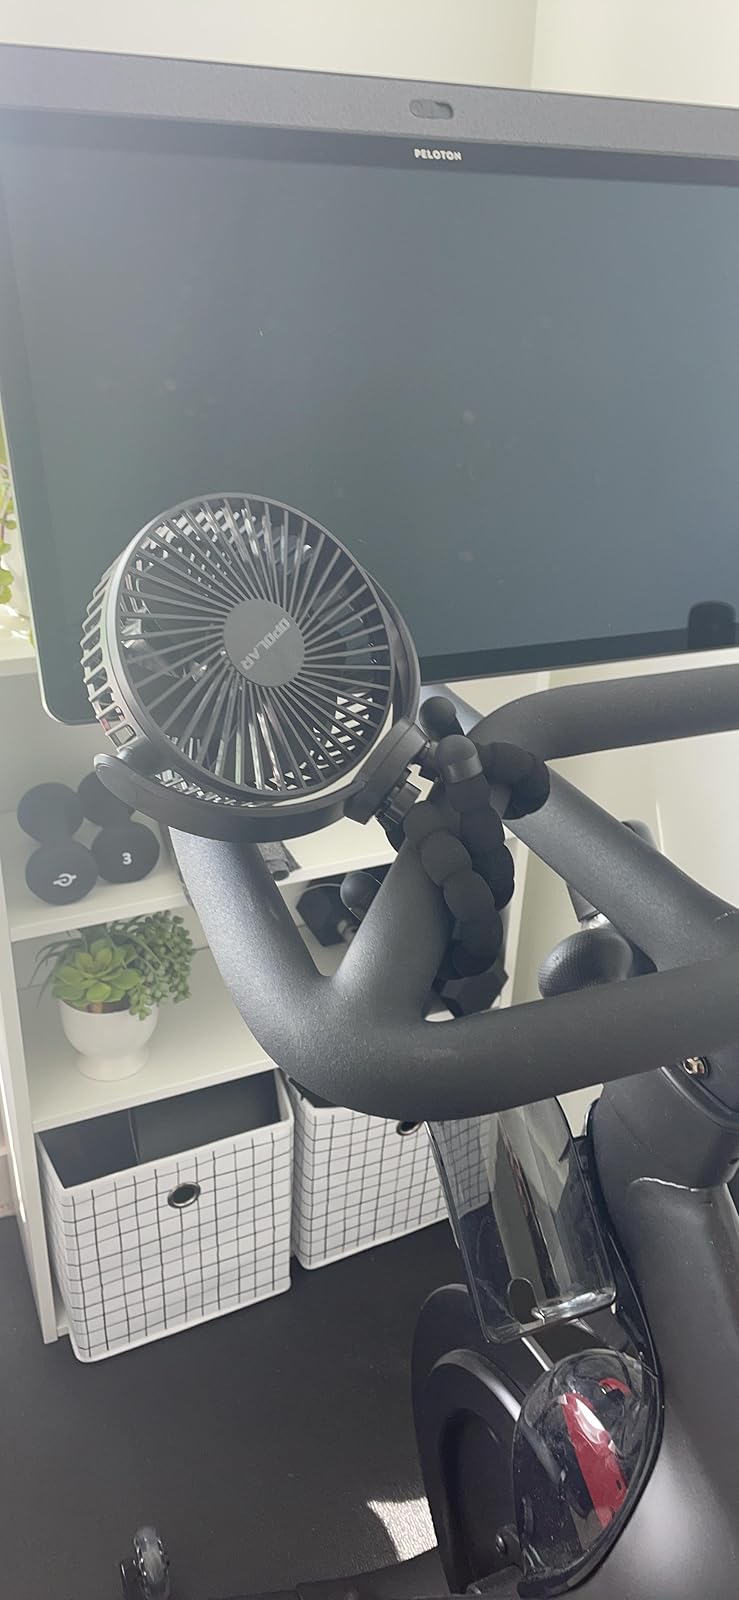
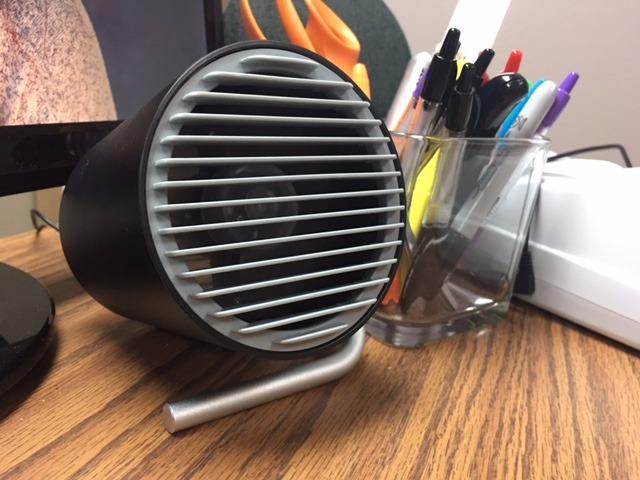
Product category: fan
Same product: no